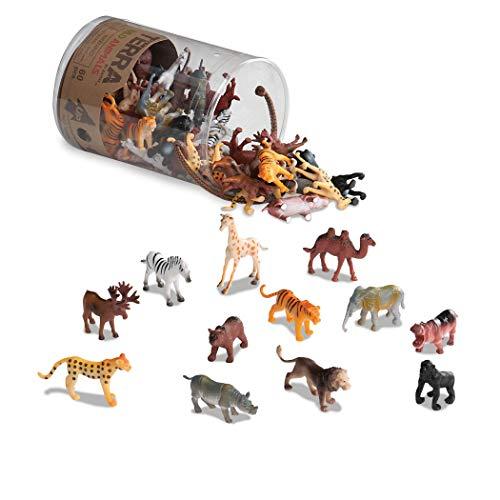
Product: Terra by Battat – Wild Animals – Assorted Miniature Wild Animal Toys & Cake Toppers For Kids 3+ (60 Pc)
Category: Toys & Games | Toy Figures & Playsets | Playsets & Vehicles | Playsets
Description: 12 different miniature wild animals in a tube, 60 fun animal toys in total.
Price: $13.78
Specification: ProductDimensions:4x4x5.5inches|ItemWeight:12.8ounces|ShippingWeight:12.8ounces(Viewshippingratesandpolicies)|DomesticShipping:ItemcanbeshippedwithinU.S.|InternationalShipping:ThisitemcanbeshippedtoselectcountriesoutsideoftheU.S.LearnMore|ASIN:B00TYO5UKI|Itemmodelnumber:AN6004Z|Manufacturerrecommendedage:36months-15years